Adare

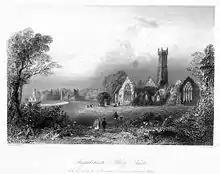
Augustinian Abbey, with the castle of the Fitzgeralds and the Franciscan Abbey, 1842

Adare's Augustinian Priory was founded in 1316 by John FitzThomas FitzGerald, 1st Earl of Kildare. The Priory was suppressed in the reign of Henry VIII. In 1807, the church of the Priory was given to the local Church of Ireland congregation as the parish church. In 1814, the refectory was roofed and converted into a schoolhouse. Between 1852 and 1854, a second restoration of the church was undertaken by Caroline, Countess of Dunraven.